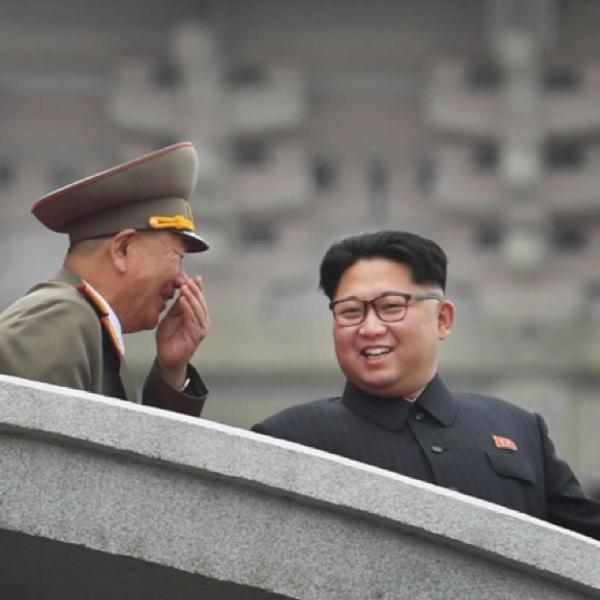
回答: 「ぷっ笑あ、あのっ頭に受話器乗ってますよ笑笑...」「え?なんだって?笑」